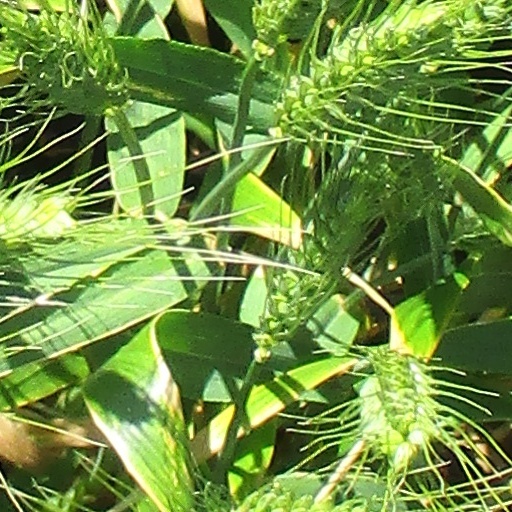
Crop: wheat